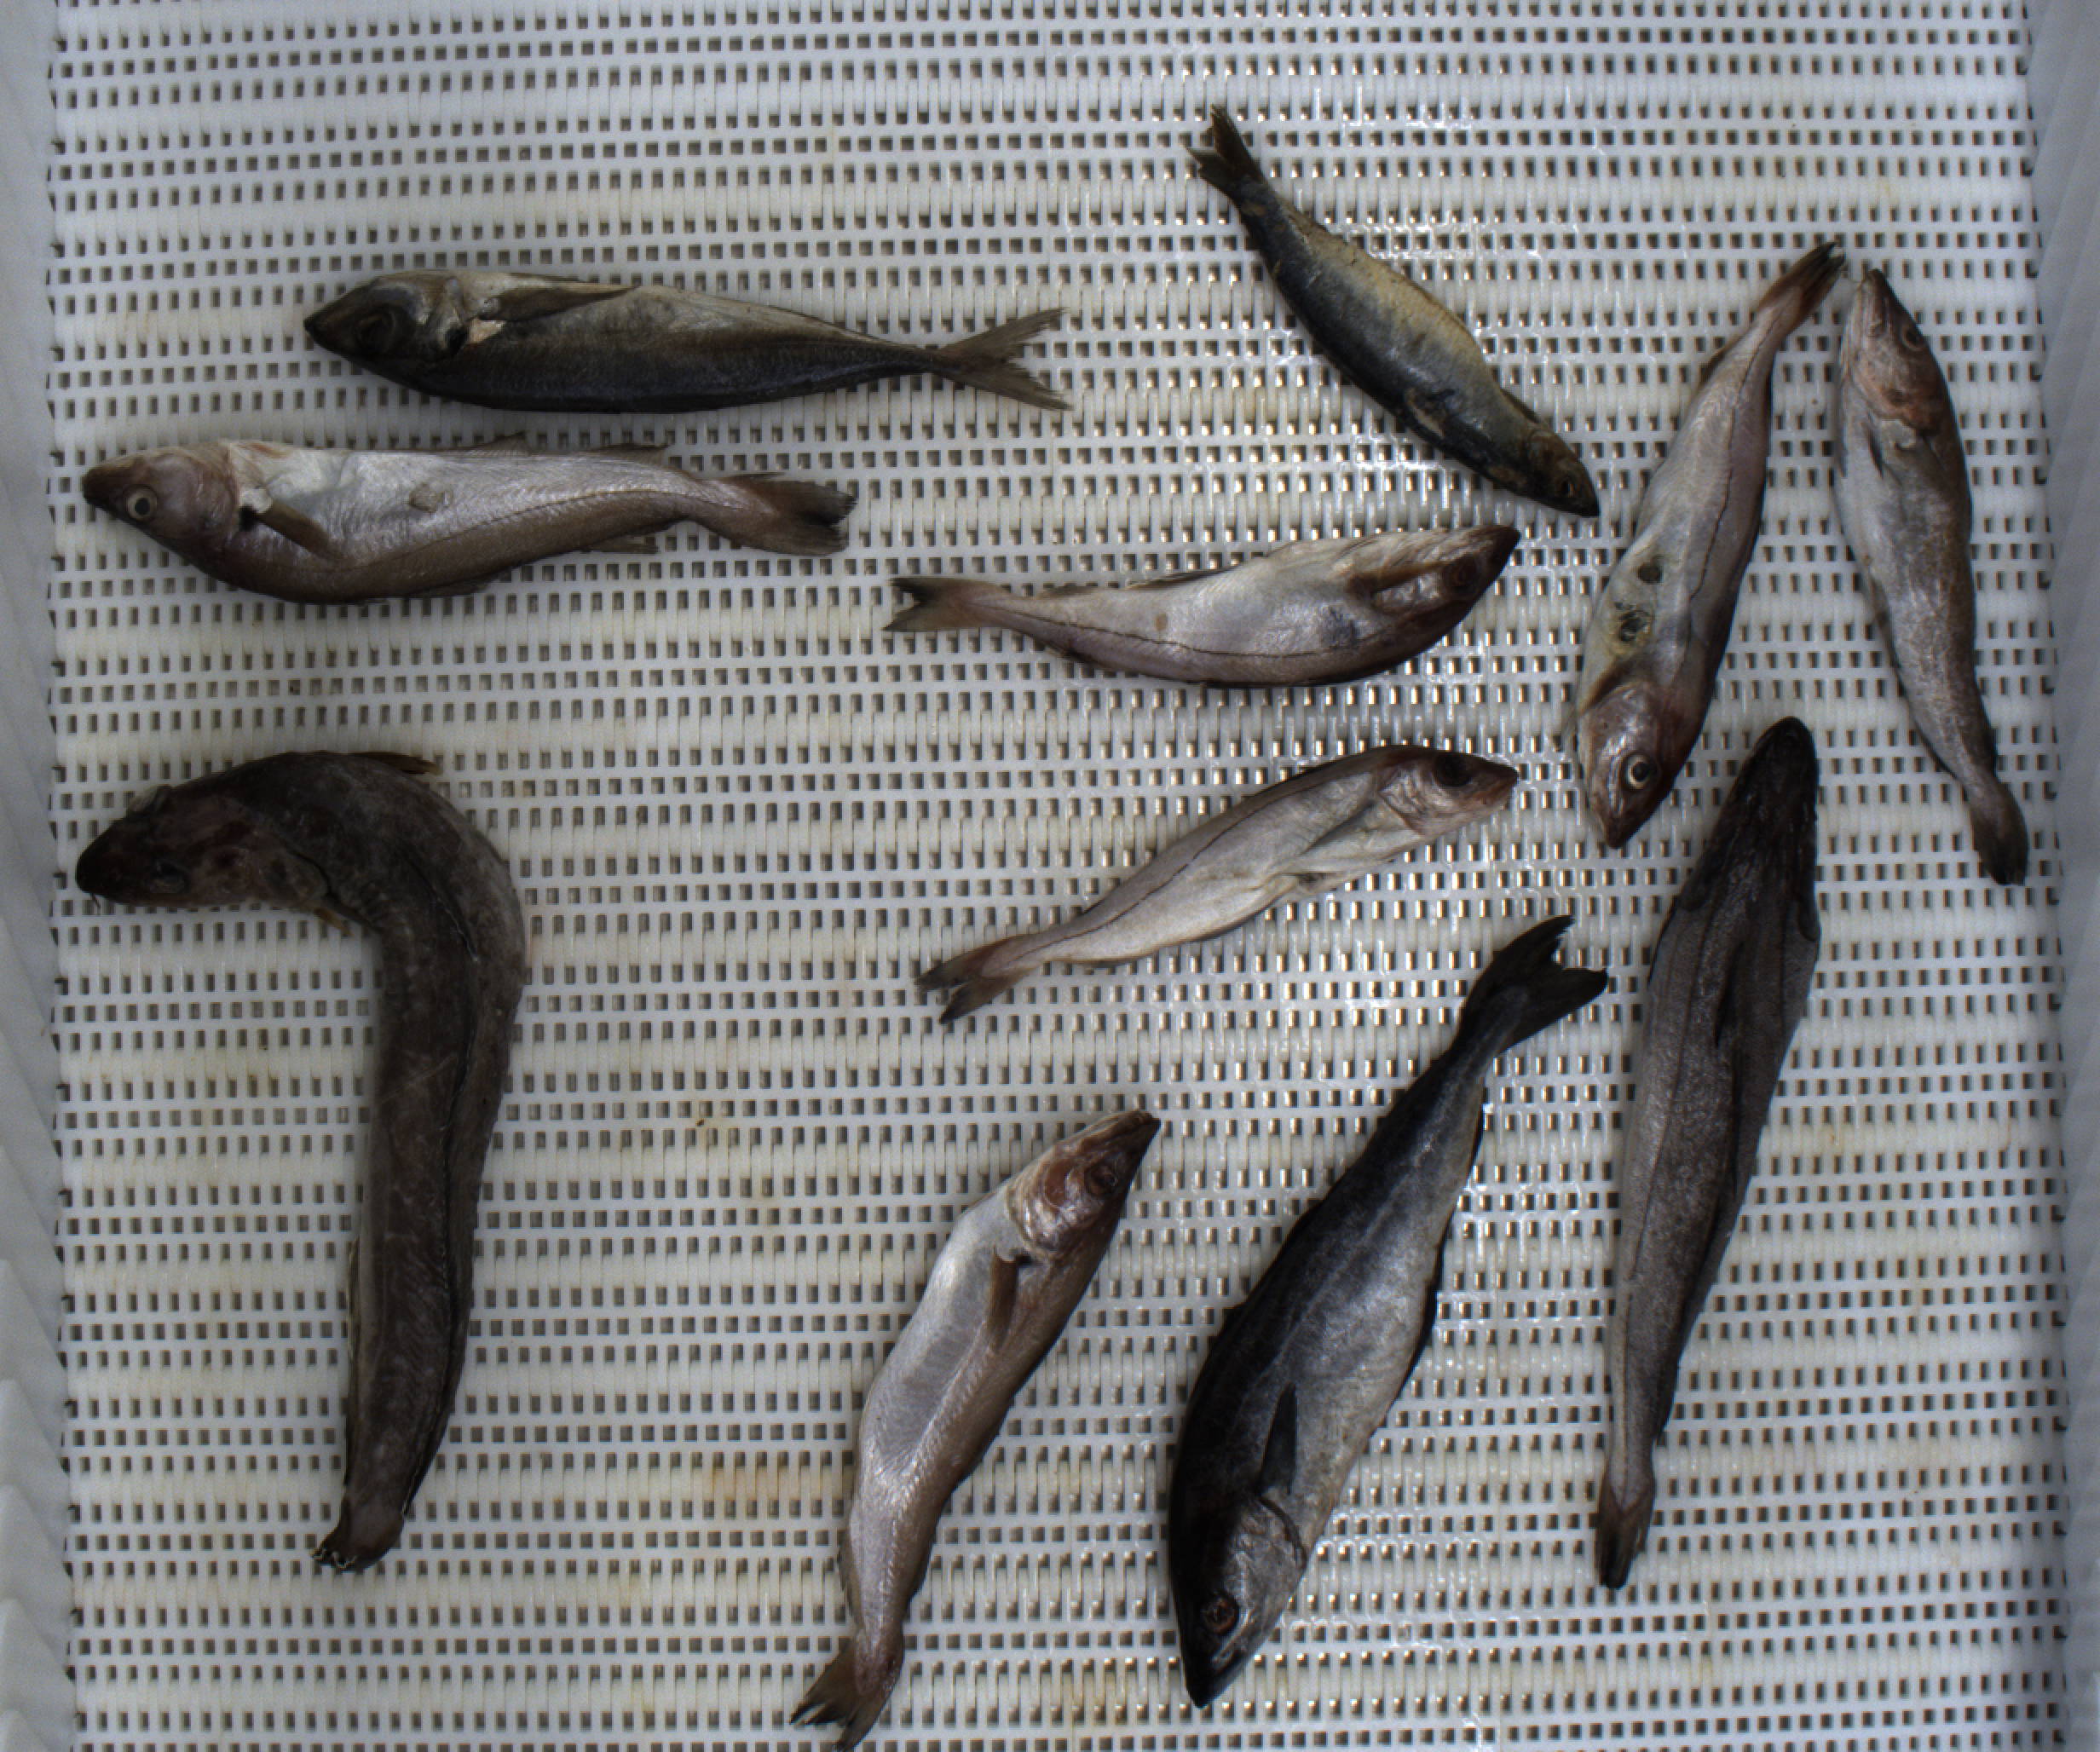
Total fish: 11
Cod: 1
Haddock: 3
Whiting: 2
Hake: 1
Horse mackerel: 1
Saithe: 1
Other: 2